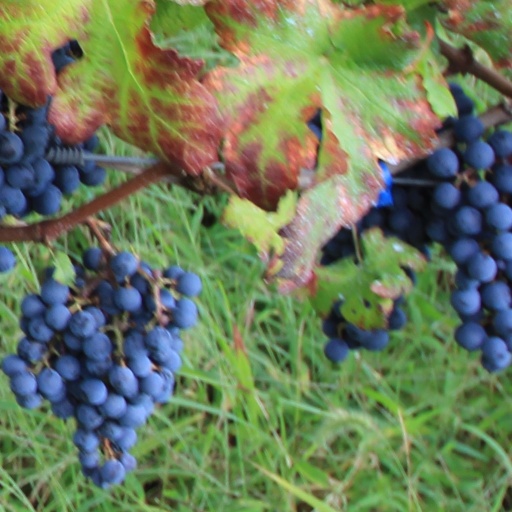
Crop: grape